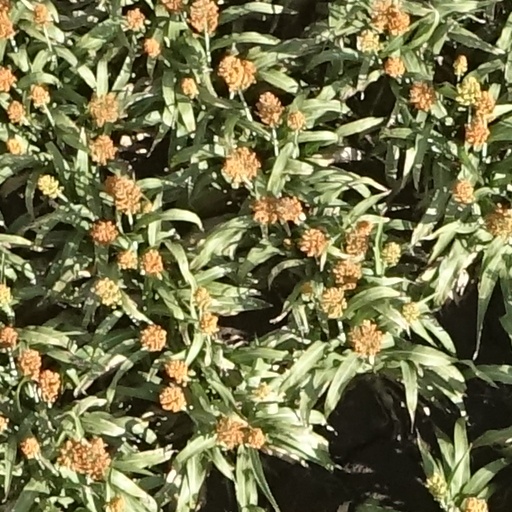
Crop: sorghum